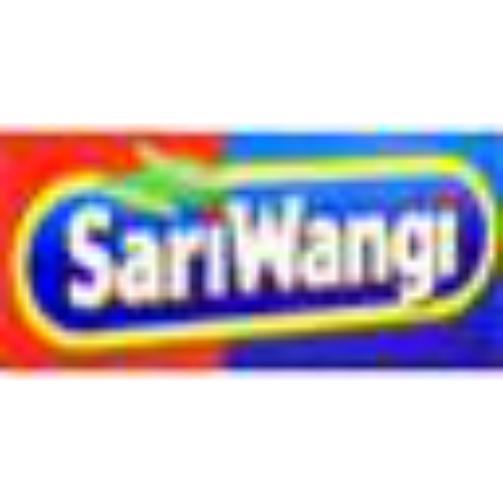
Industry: Food